Château de Murol

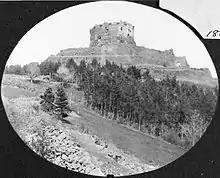
The château in 1885

The castle became the property of the d'Estaing family when the sole heir, Jehanne de Murol, married Gaspard d'Estaing in the 15th century. The castle was richly decorated and, under François I d'Estaing, in the 16th century it was surrounded by a huge curtain wall with towers. Emerging unscathed from the sieges during the Catholic League, the castle was transformed when Jean d'Estaing built a more comfortable Renaissance pavilion at the foot of the inner castle. The castle was later abandoned.